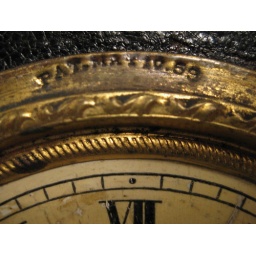
Iron-front shelf clock by unknown maker (IMG_6223)